Maguga Dam

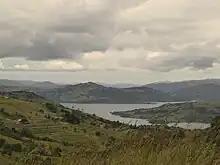

In 1992, the eSwatini and South Africa governments signed a treaty covering the "design, construction, operation and maintenance" of the Driekoppies and Maguga Dams. As the former benefited South Africa exclusively (though the resulting reservoir lay partially in Eswatini), South Africa bore the entire cost for that dam. As for the latter, Eswatini was responsible for about 40% of the cost. The dam's primary purpose is irrigation (for water-intensive sugar cane, forestry and "about 1000 of Eswatini's small farmers") but a hydroelectric power station with a capacity of 20 MW (generated from two units, each with a capacity of 9.9 MW) was to be completed in October 2006.